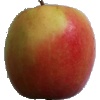
Label: Apple Pink Lady 1